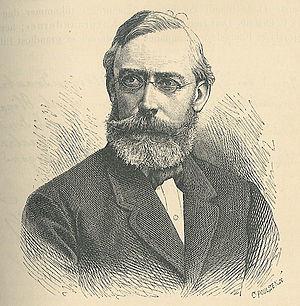
Christian Frederik Molbech né le 20 juillet 1821, mort le 20 mai 1888 est un poète danois, auteur de contes pour enfants, et traducteur de La Divine Comédie de Dante.